Logos and uniforms of the Pittsburgh Steelers

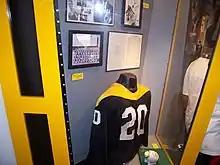
The Steelers' "Batman"-style uniforms the team experimented with in 1966-1967.

Perhaps the most infamous uniforms the team has ever worn came in 1966, when the team experimented with the "Batman"-themed uniforms, named as such because they were similar to the Batman outfits Adam West wore on the popular TV series. The jersey had no stripes on either the black or white jerseys and had a gold triangle-like diamond covering the shoulders.